Transonic

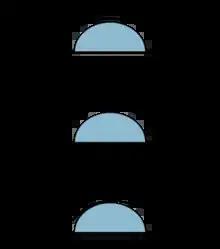
Streamlines for three airflow regimes (black lines) around a nondescript blunt body (blue).

Prior to the advent of powerful computers, even the simplest forms of the compressible flow equations were difficult to solve due to their nonlinearity. A common assumption used to circumvent this nonlinearity is that disturbances within the flow are relatively small, which allows mathematicians and engineers to linearize the compressible flow equations into a relatively easily solvable set of differential equations for either wholly subsonic or supersonic flows. This assumption is fundamentally untrue for transonic flows because the disturbance caused by an object is much larger than in subsonic or supersonic flows; a flow speed close to or at Mach 1 does not allow the streamtubes (3D flow paths) to contract enough around the object to minimize the disturbance, and thus the disturbance propagates. Aerodynamicists struggled during the earlier studies of transonic flow because the then-current theory implied that these disturbances– and thus drag– approached infinity as local Mach number approached 1, an obviously unrealistic result which could not be remedied using known methods.